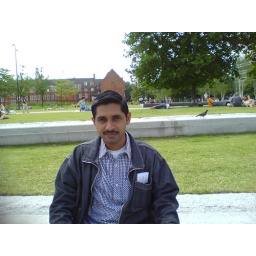
Siva beside tower bridge park